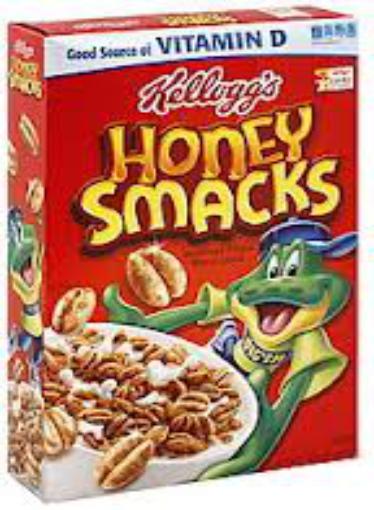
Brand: Honey Smacks
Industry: Food